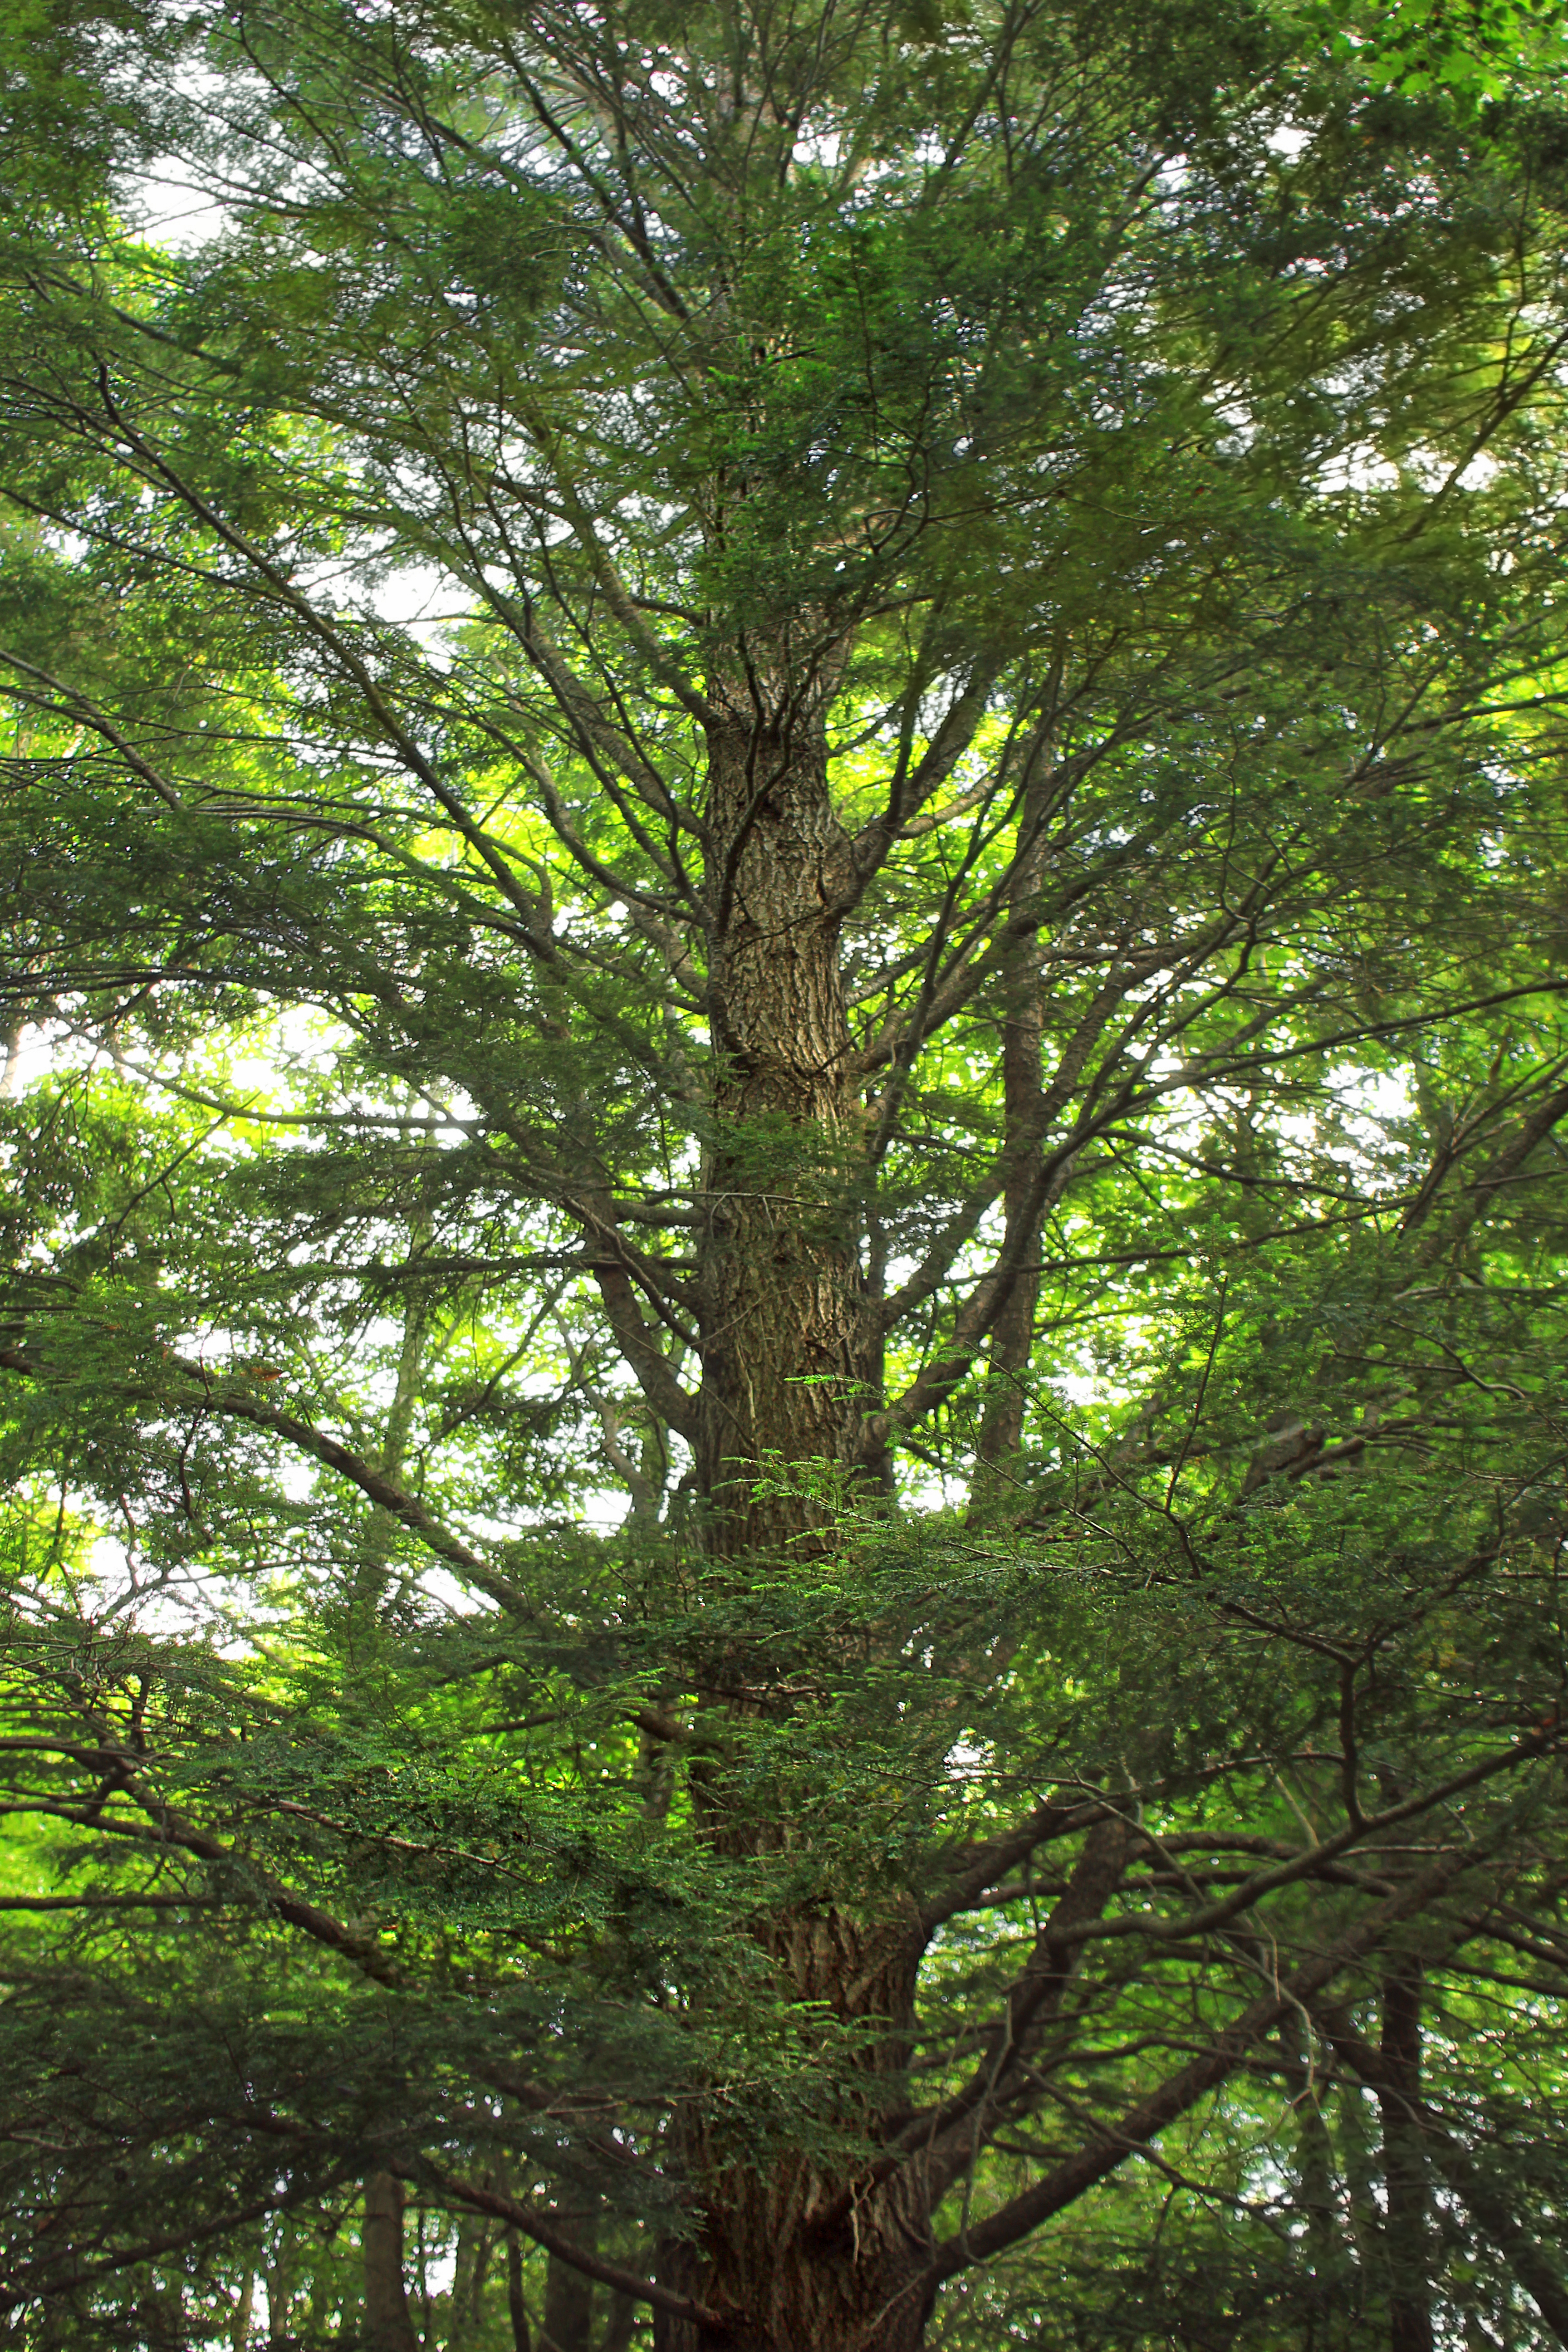
tree, nature, forest, branch, plant, hiking, leaf, flower, trunk, summer, green, canopy, botany, creativecommons, coniferous, rainforest, branches, monroecounty, poconos, deciduous, tsugacanadensis, pennsylvania, hemlock, easternhemlock, bluemountain, kittatinnymountain, sgl168, stategameland168, stategamelands168, appalachiantrail, oak, grove, woodland, habitat, ecosystem, flowering plant, biome, old growth forest, natural environment, woody plant, temperate broadleaf and mixed forest, temperate coniferous forest, land plant, plane tree family